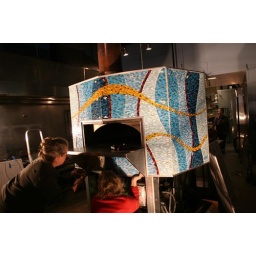
installing the small panels under the oven shelf